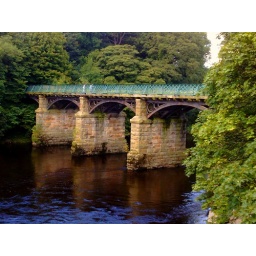
Former railway bridge at Halton Lancaster over the river Lune.